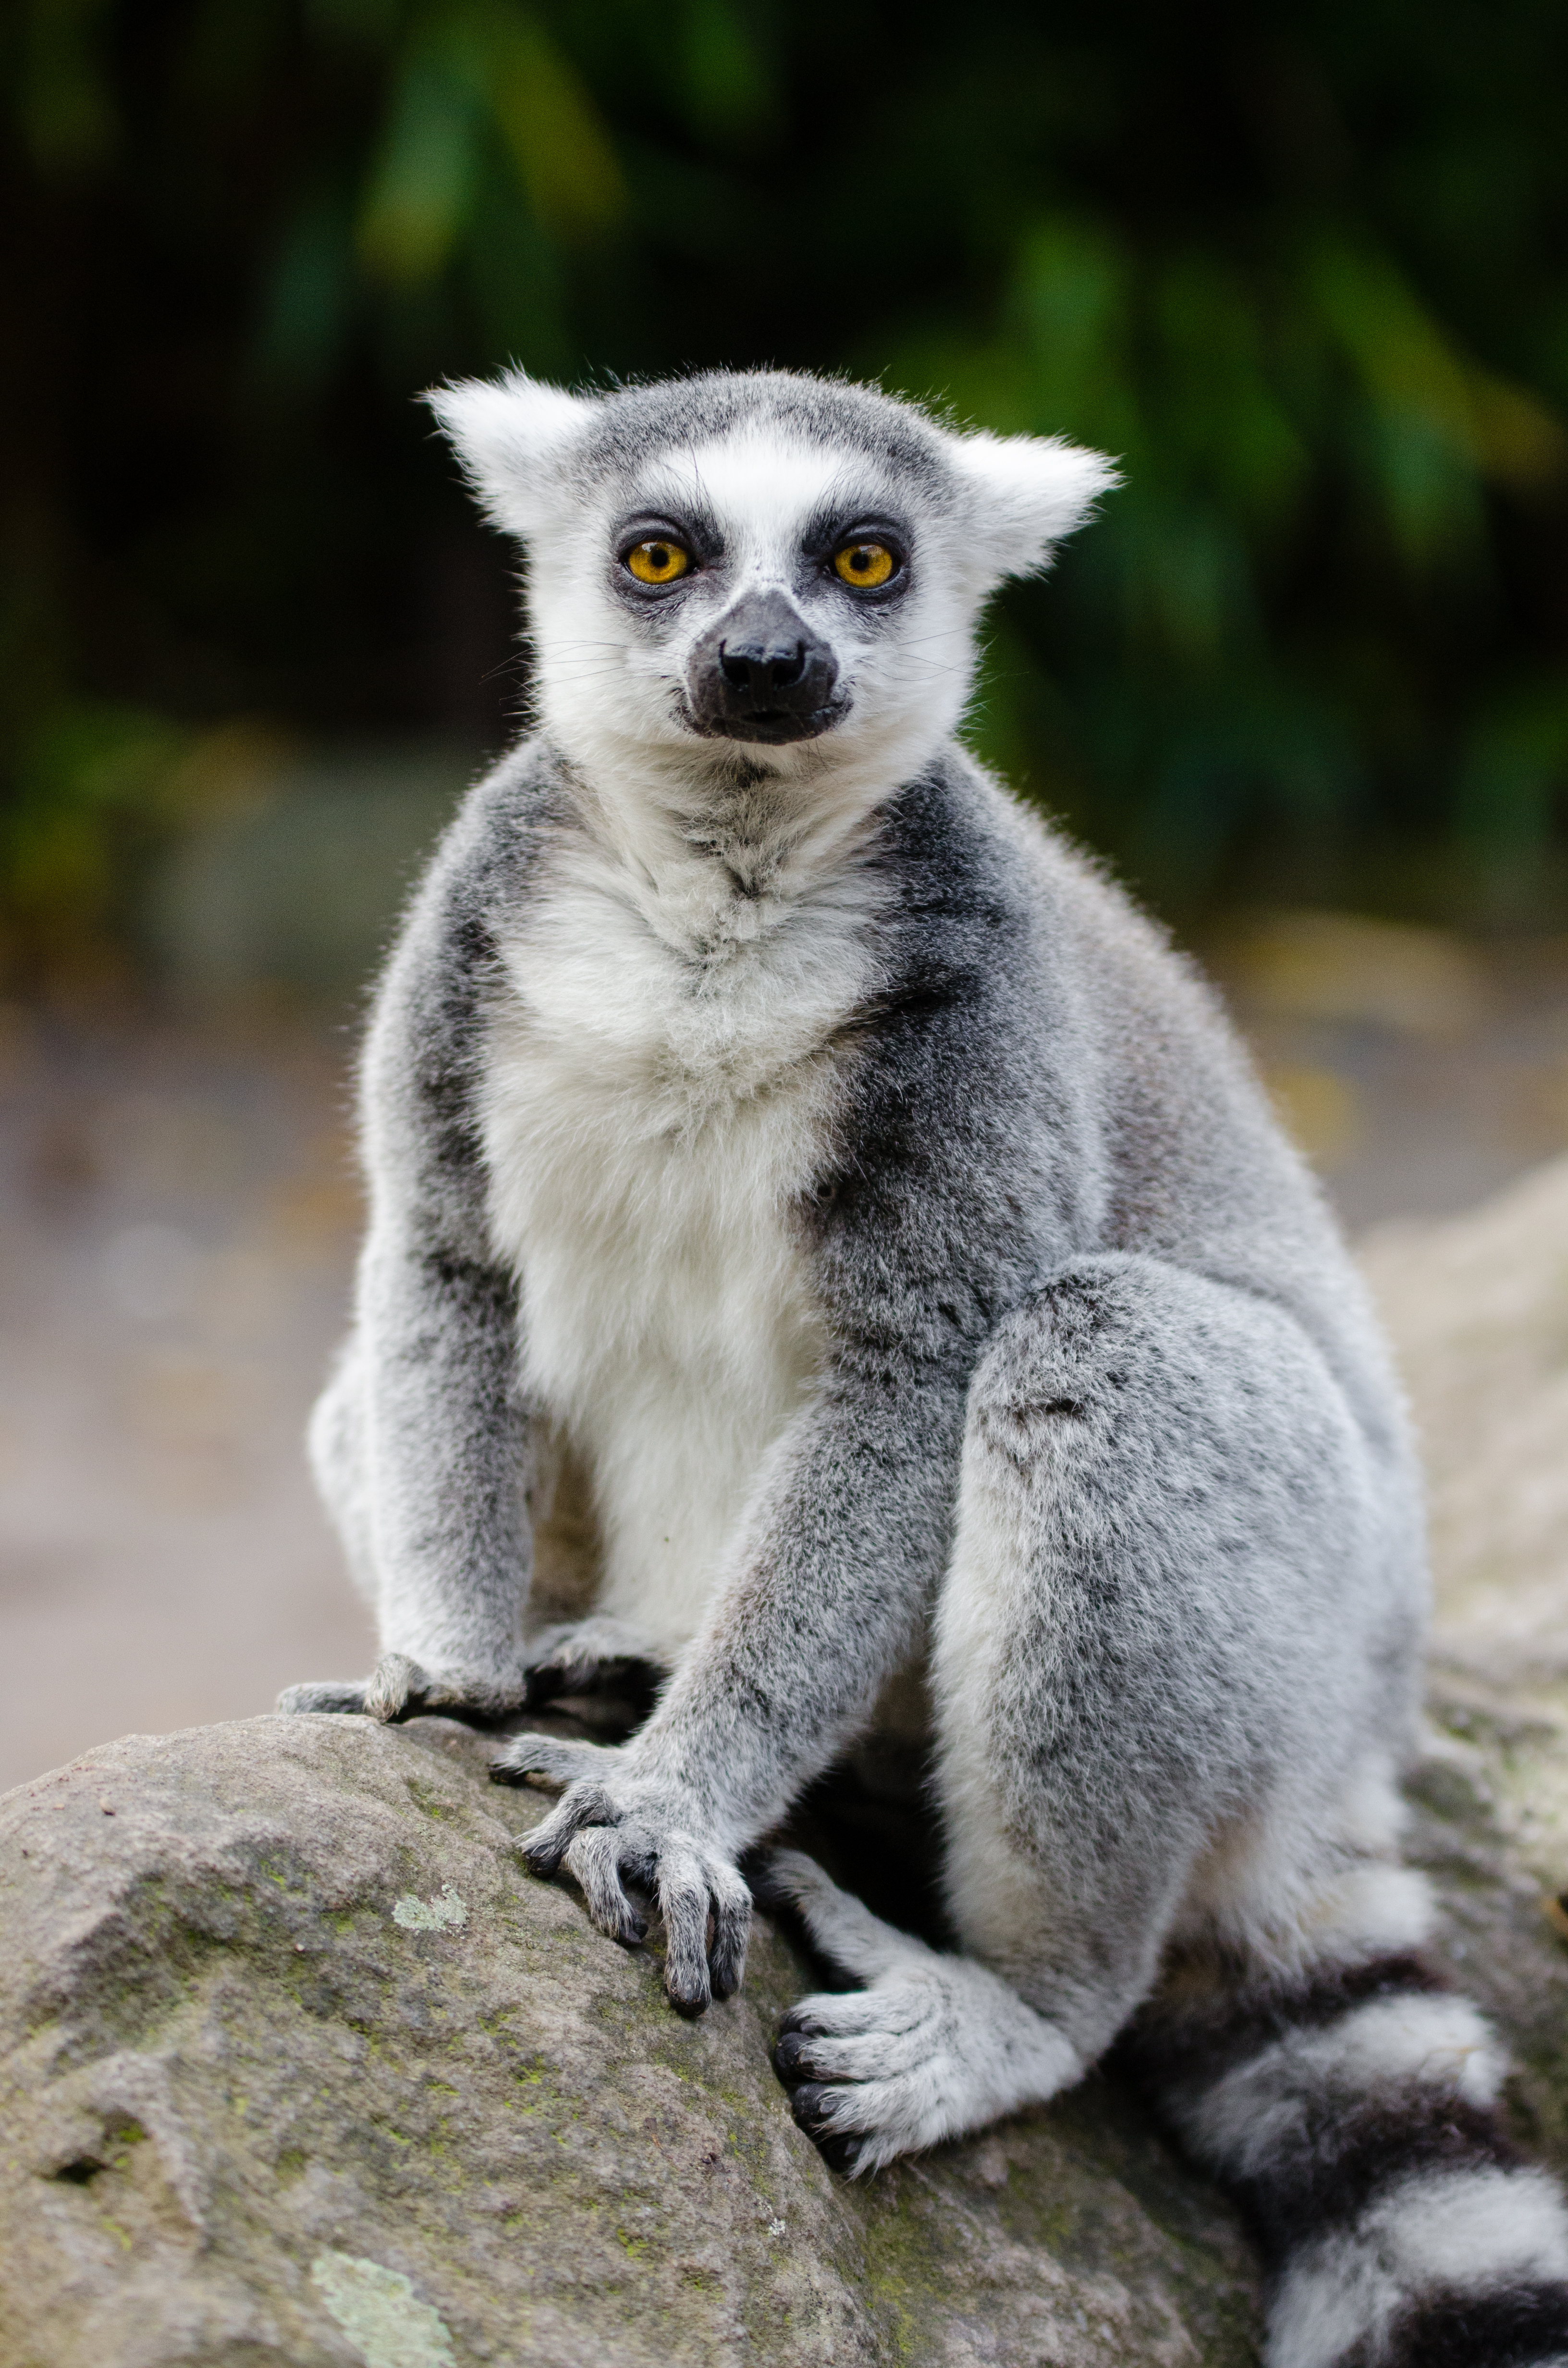
wildlife, zoo, mammal, fauna, primate, vertebrate, lemur